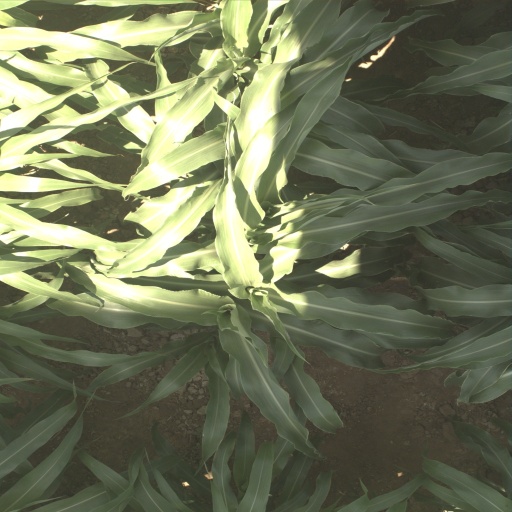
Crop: sorghum